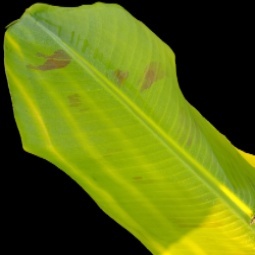
Label: Zinc